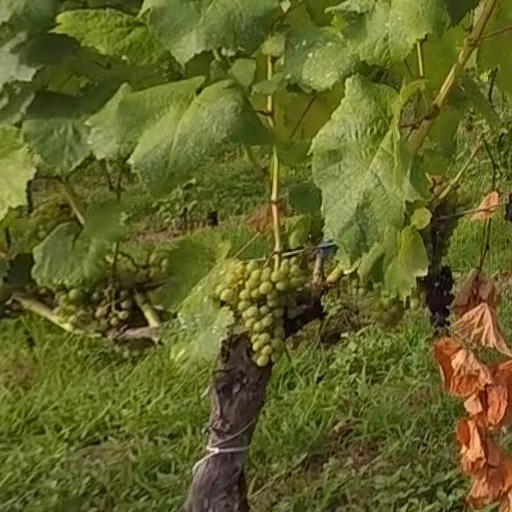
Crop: grape